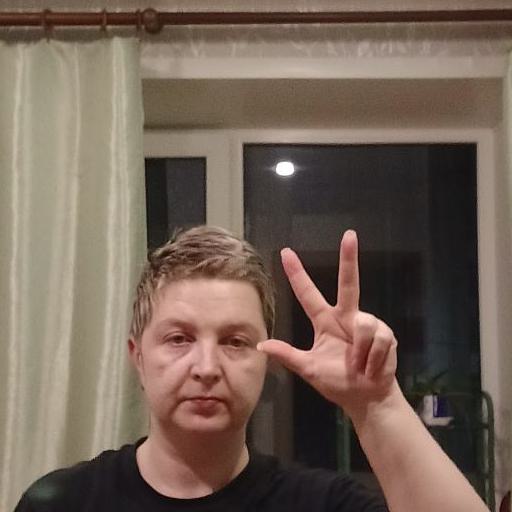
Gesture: three2